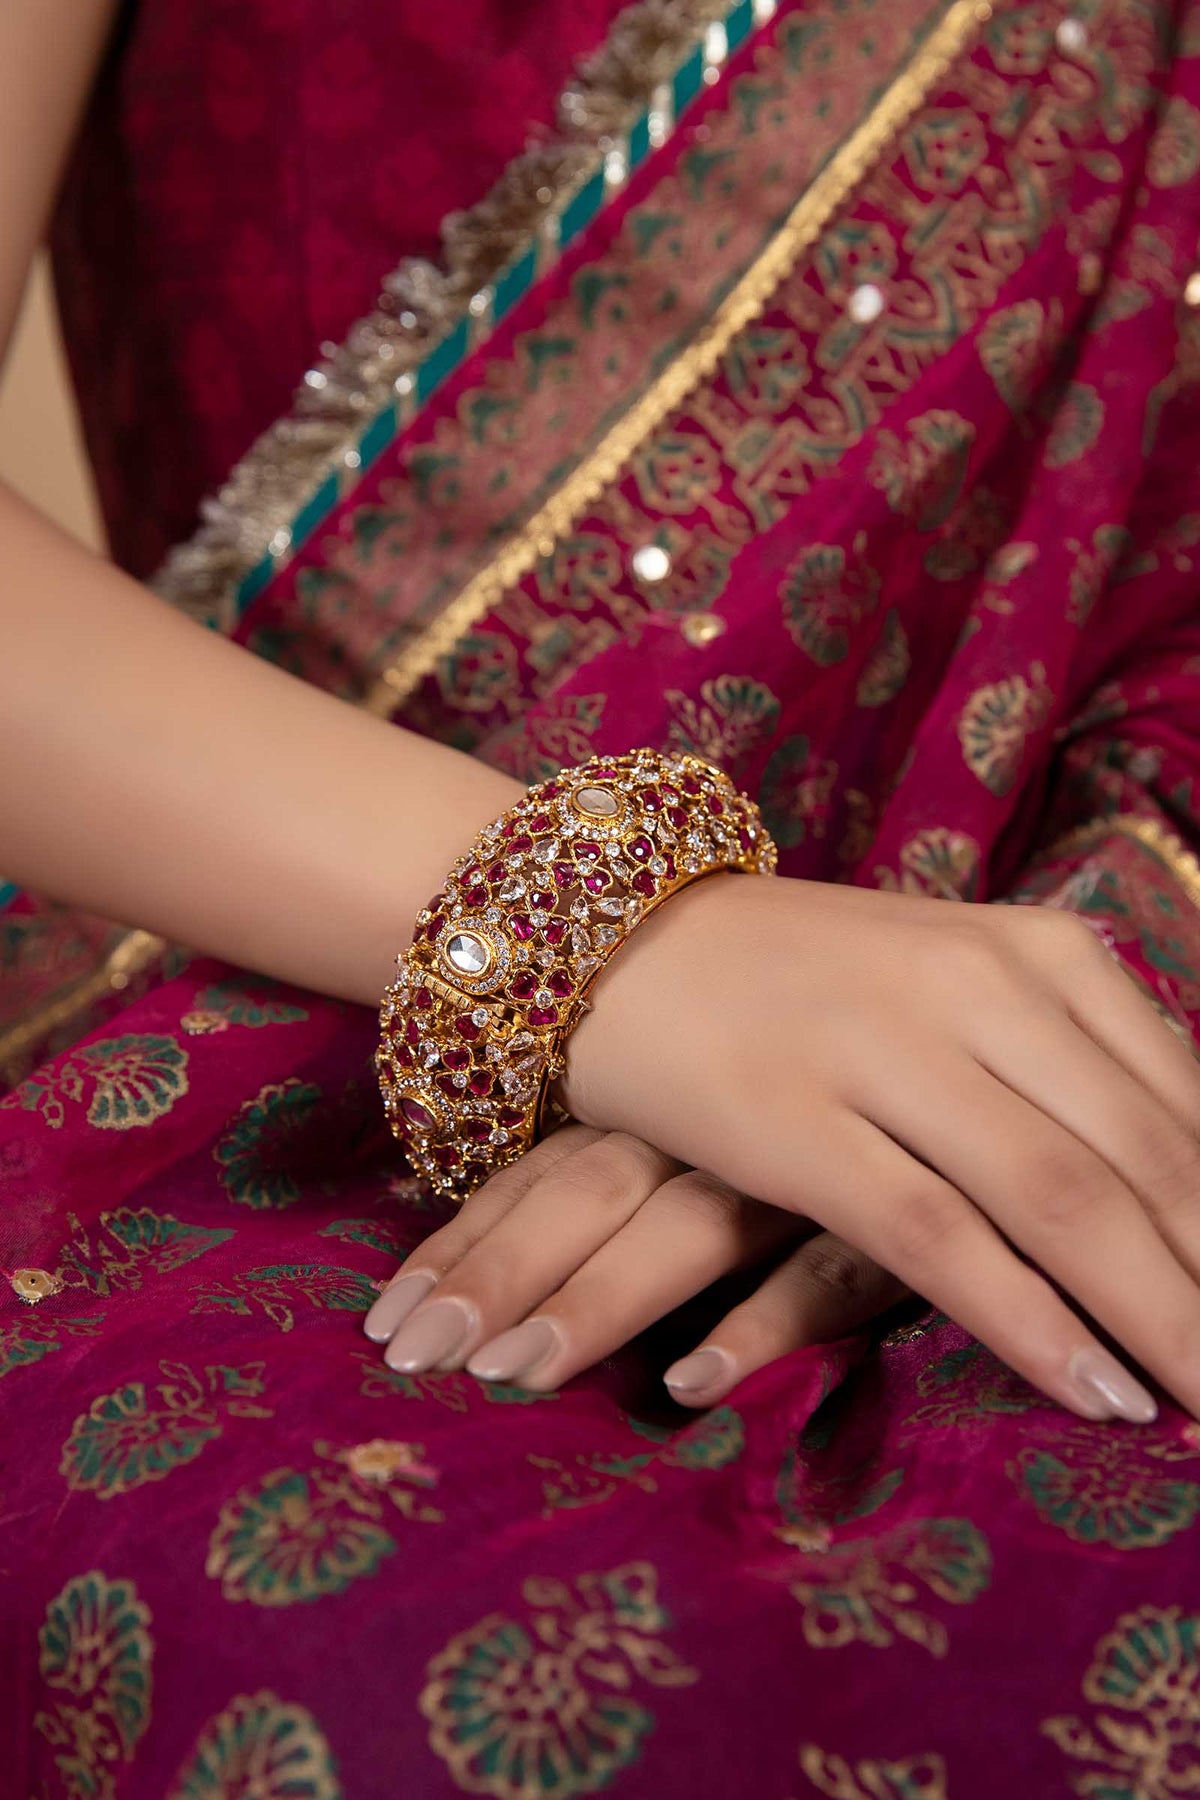
burgundy kundan bracelet